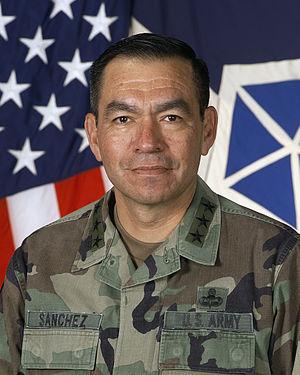
Ricardo Sánchez, né le 9 septembre 1953, est un ancien lieutenant général de l'armée des États-Unis qui a été candidat pour le Parti démocrate aux élections sénatoriales américaines de 2012 au Texas pour le siège du sénateur prenant sa retraite Kay Bailey Hutchison.
La coalition militaire en Irak désigne la force armée multinationale conduite par les États-Unis pour attaquer l'Irak en 2003 et stationnée dans le pays pour former et soutenir ses nouvelles forces de sécurité. Depuis le 1ᵉʳ janvier 2010, ce commandement a été remplacé par United States Forces – Iraq regroupant les forces américaines stationnées dans ce pays dans le cadre de l'Opération New Dawn jusqu'au départ de celles-ci en décembre 2011.